C. C. Beall

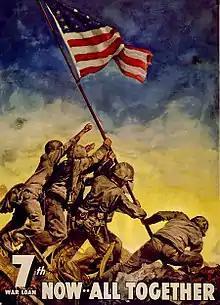
C. C. Beall poster for the Seventh War Loan Drive (May 14 – June 30, 1945)

Cecil Calvert Beall (1892–1970) was an American commercial illustrator and portrait painter. He did watercolor art and drawings for magazines and comic books. Beall designed posters for the United States government for war loan drives during World War II.